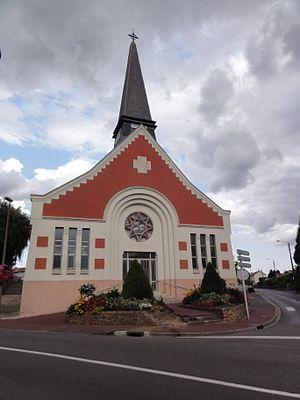
Gauchy (Aisne) église